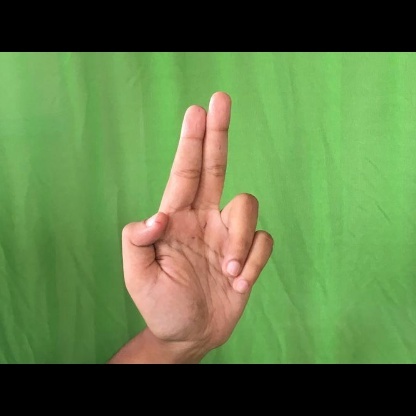
Mudra: Ardhapathaka